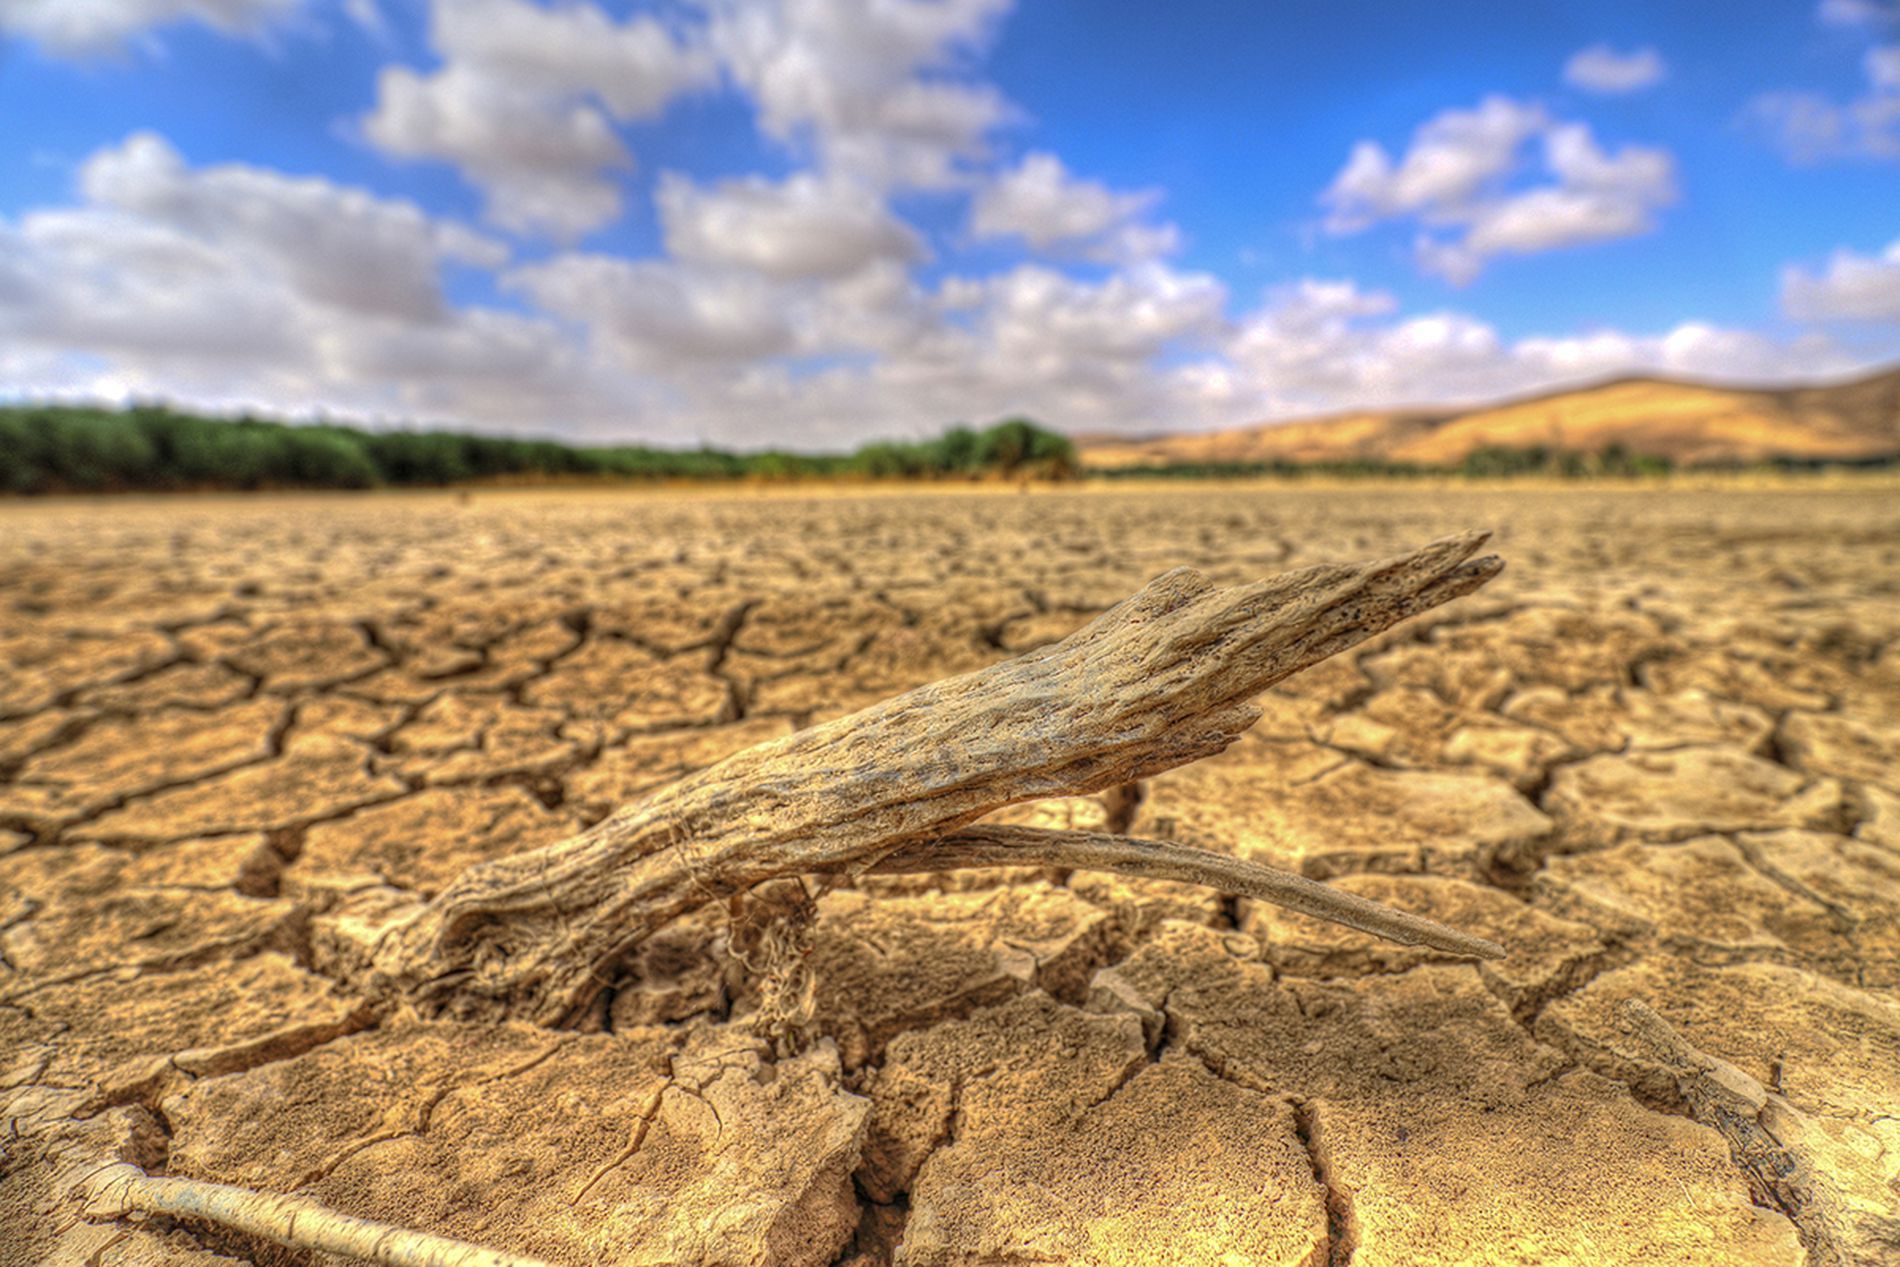
A lifeless arid area.
The image shows an area that has been impacted by drought. In the foreground there is a dry tree trunk on a totally dry soil indicating the deficiency of water in this area. In the midground there is a line of vegetation stretching horizontally. In the background there is a hill that looks also dry under a blue sky that is a little bit clouded.
The image shows a closeup shot of a dry tree trunk in an arid area. The soil shows cracks and looks yellow indicating the severe deficiency of water. In the midground there is a line of vegetation that stretches horizontally. In the background there is a hill that looks dry also. The sky is blue but has some clouds. The yellow color is dominating in the shot expressing a sense of extreme dryness. The image is showing how fragile life is and the importance of water for all the creatures.
Labels: Ground, Soil, Nature, Outdoors, Sky, Scenery, Land, Wood, Desert, Landscape, Animal, Lizard, Reptile, Cloud, Field, vegetation, hill, tree trunk, dry soil
Camera: Canon Canon EOS 6D Mark II
Lens: EF16-35mm f/4L IS USM, Canon EF 16-35mm f/4L IS USM
Aperture: F4
Exposure: 1/1600 sec
ISO: 100
Focal length: 16.0 mm